Randal Cremer

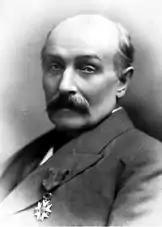

Sir William Randal Cremer (18 March 1828 – 22 July 1908) usually known by his middle name "Randal", was a British Liberal Member of Parliament, a pacifist, and a leading advocate for international arbitration. He was awarded the Nobel Peace Prize in 1903 for his work with the international arbitration movement.